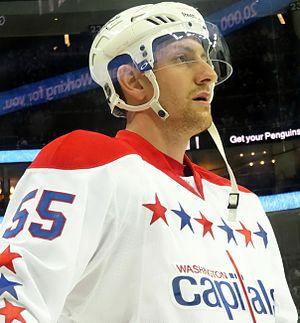
Jeff Schultz est un joueur professionnel canadien de hockey sur glace. Il évolue au poste de défenseur. Il est le frère de Ian Schultz.